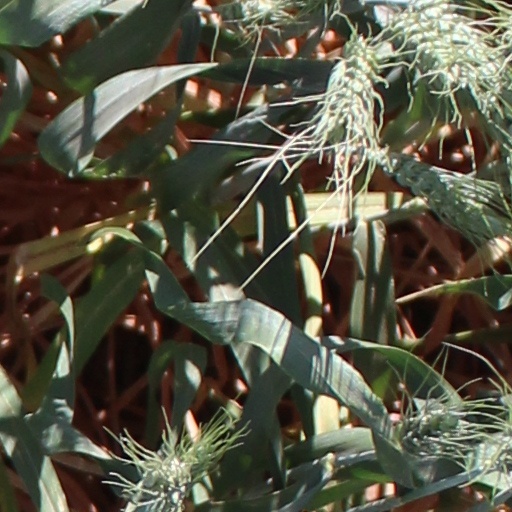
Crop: wheat